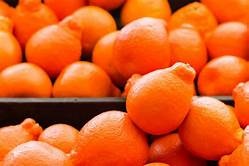
Label: mandarine